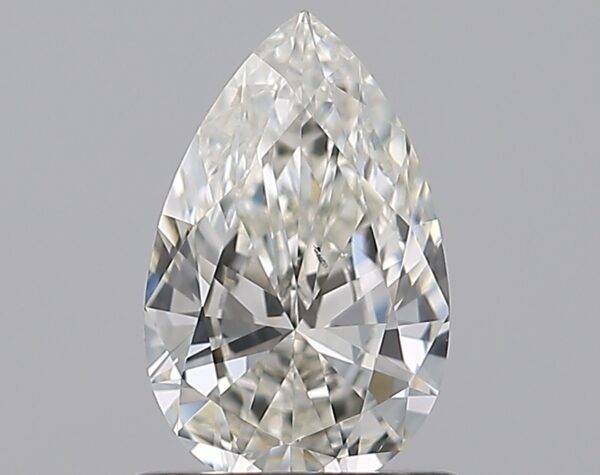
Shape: pear
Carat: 0.7
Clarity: VS2
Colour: J
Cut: EX
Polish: EX
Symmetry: VG
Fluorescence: F
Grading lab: GIA
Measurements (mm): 8.04 x 5.08 x 2.85